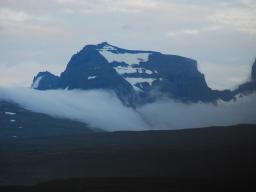
Label: Background_without_leaves